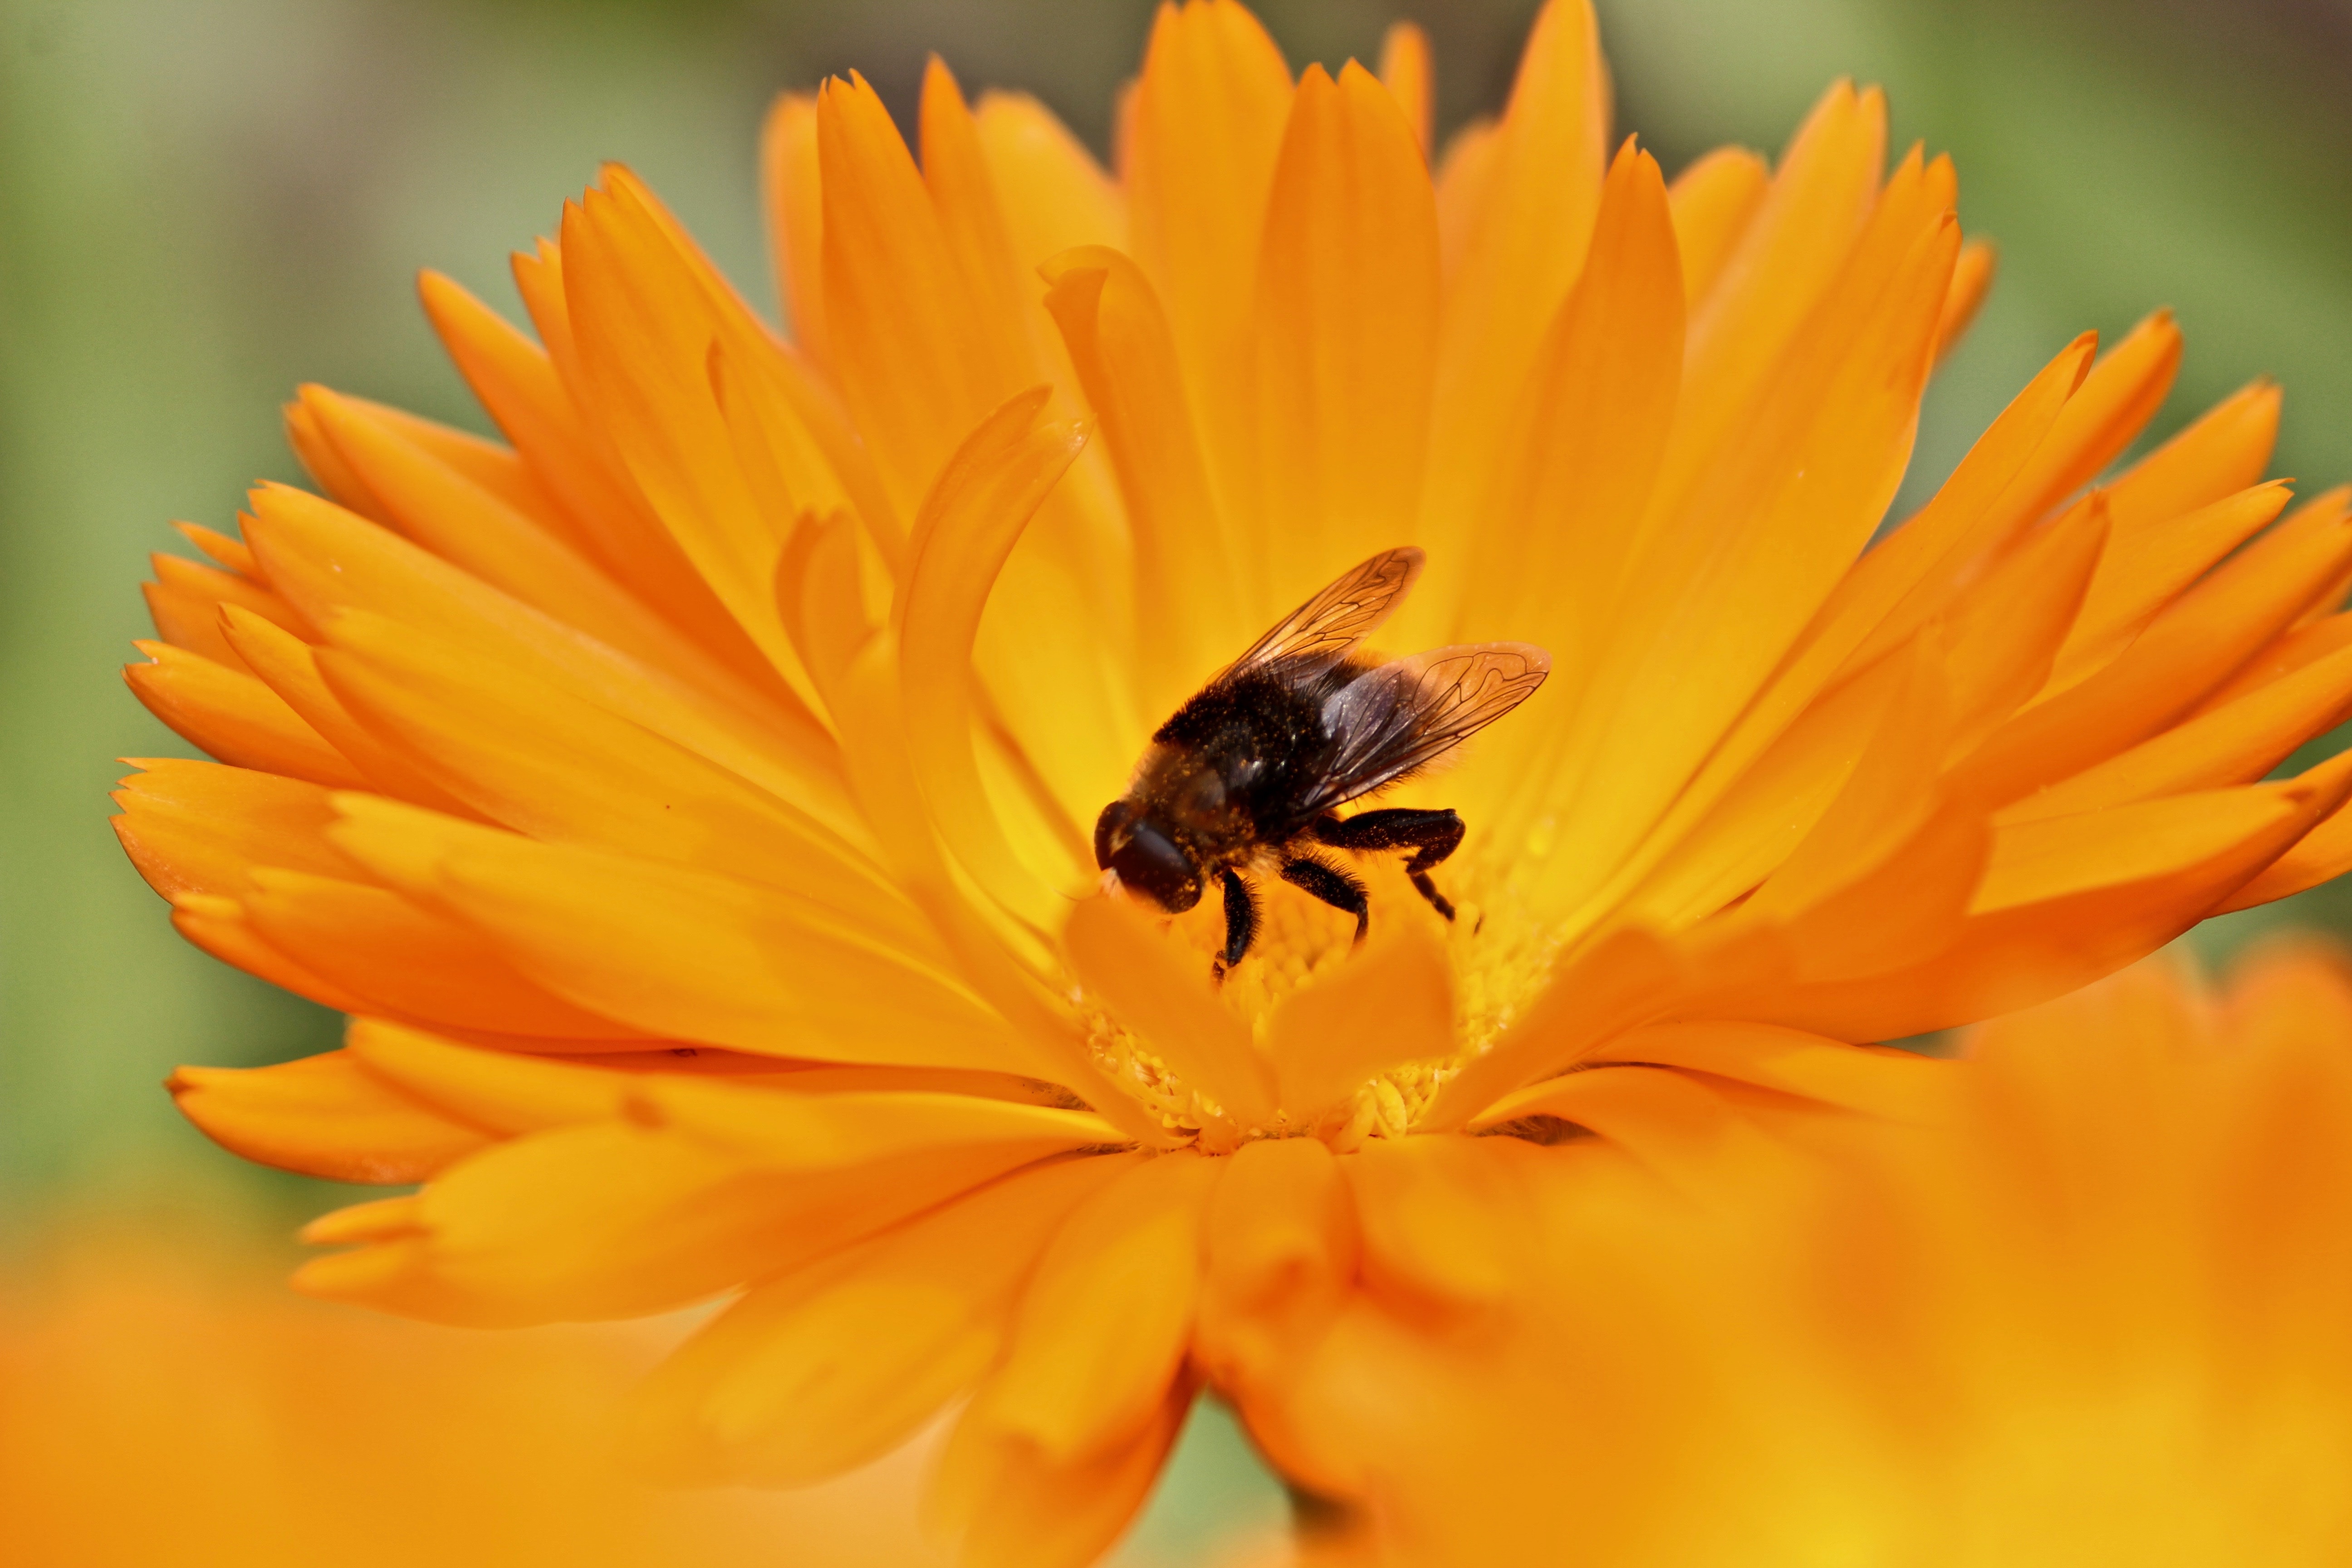
nature, plant, photography, leaf, flower, petal, orange, pollen, herb, insect, botany, yellow, flora, fauna, invertebrate, wildflower, close up, bee, bumble bee, nectar, macro photography, flowering plant, honey bee, calendula, land plant, membrane winged insect